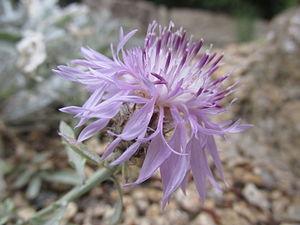
Centaurea niederi du Conservatoire botanique national de Brest.
Centaurea niederi est une espèce en danger de la famille des Asteraceae. Elle est endémique de l'Ouest de la Grèce ; elle a été décrite pour la première fois par Theodor von Heldreich en 1860.
Établissement public, scientifique et technique, le Conservatoire botanique national de Brest travaille pour préserver la diversité végétale sauvage de l’ouest de la France et des hauts lieux de biodiversité mondiaux.
Le parc national des zones humides de Kotýchi-Strofyliá est un parc national de Grèce situé à la pointe nord-ouest du Péloponnèse. Créé en 2009, il constitue la plus importante forêt de Pins parasols du pays et l'une des plus importantes d'Europe.